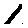
Label: 1